Cumnoria

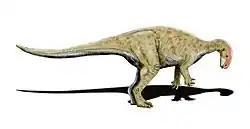
Life reconstruction

The holotype of "Cumnoria" is a rather small bipedal animal with a slender build, about 3.5 metres (11.4 feet) long. The specimen is a juvenile due to the general lack of fusion among all of its vertebrae and ribs. It can be distinguished from all other iguanodontians by the presence of a prominent ridge on the sternal process of the coracoid and an oval muscle scar on the front of the deltopectoral crest of the humerus. Uniquely among non-hadrosauriforms, the ventral and dorsal margins of the scapula only moderately diverge from each other, and there is no defined cingulum on the dentary teeth.